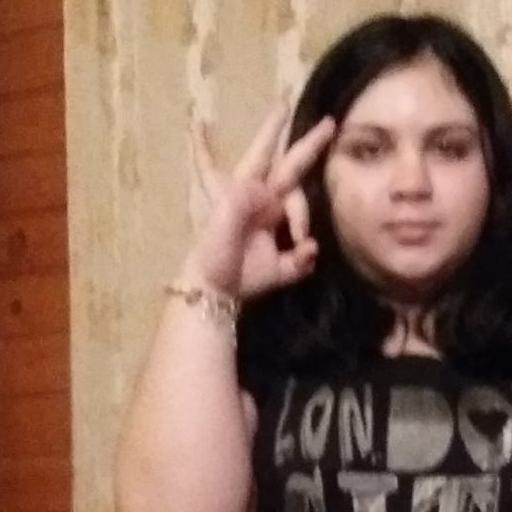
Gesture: ok